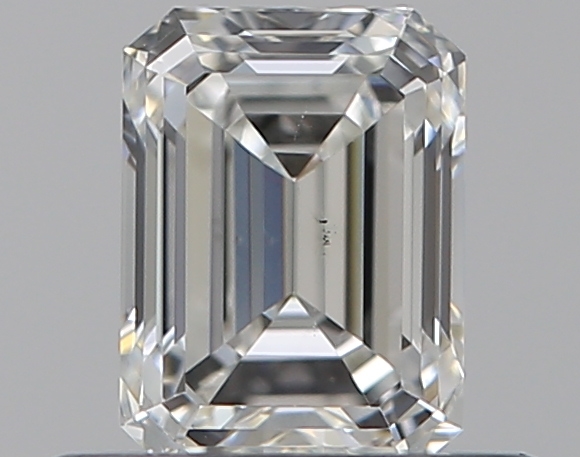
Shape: emerald
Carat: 0.5
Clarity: VS2
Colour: G
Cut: EX
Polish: EX
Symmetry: VG
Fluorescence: F
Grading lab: GIA
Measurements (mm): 5.15 x 3.8 x 2.6